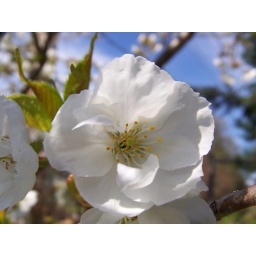
A better photo of the pretty flower on the tree in my front yard